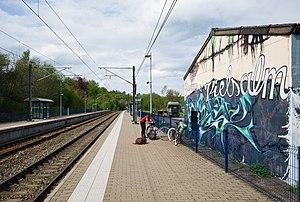
La gare de Vielsalm est une gare ferroviaire belge de la ligne 42, Rivage - Gouvy-frontière, située sur le territoire de la commune de Vielsalm, en Région wallonne dans la province de Luxembourg.